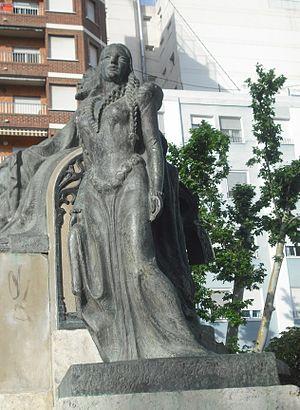
La bruja est une zarzuela en trois actes et cinq tableaux de Ruperto Chapí, sur un livret de Miguel Ramos Carrión et Vital Aza et créée au Teatro de la Zarzuela de Madrid, le 10 décembre 1887.